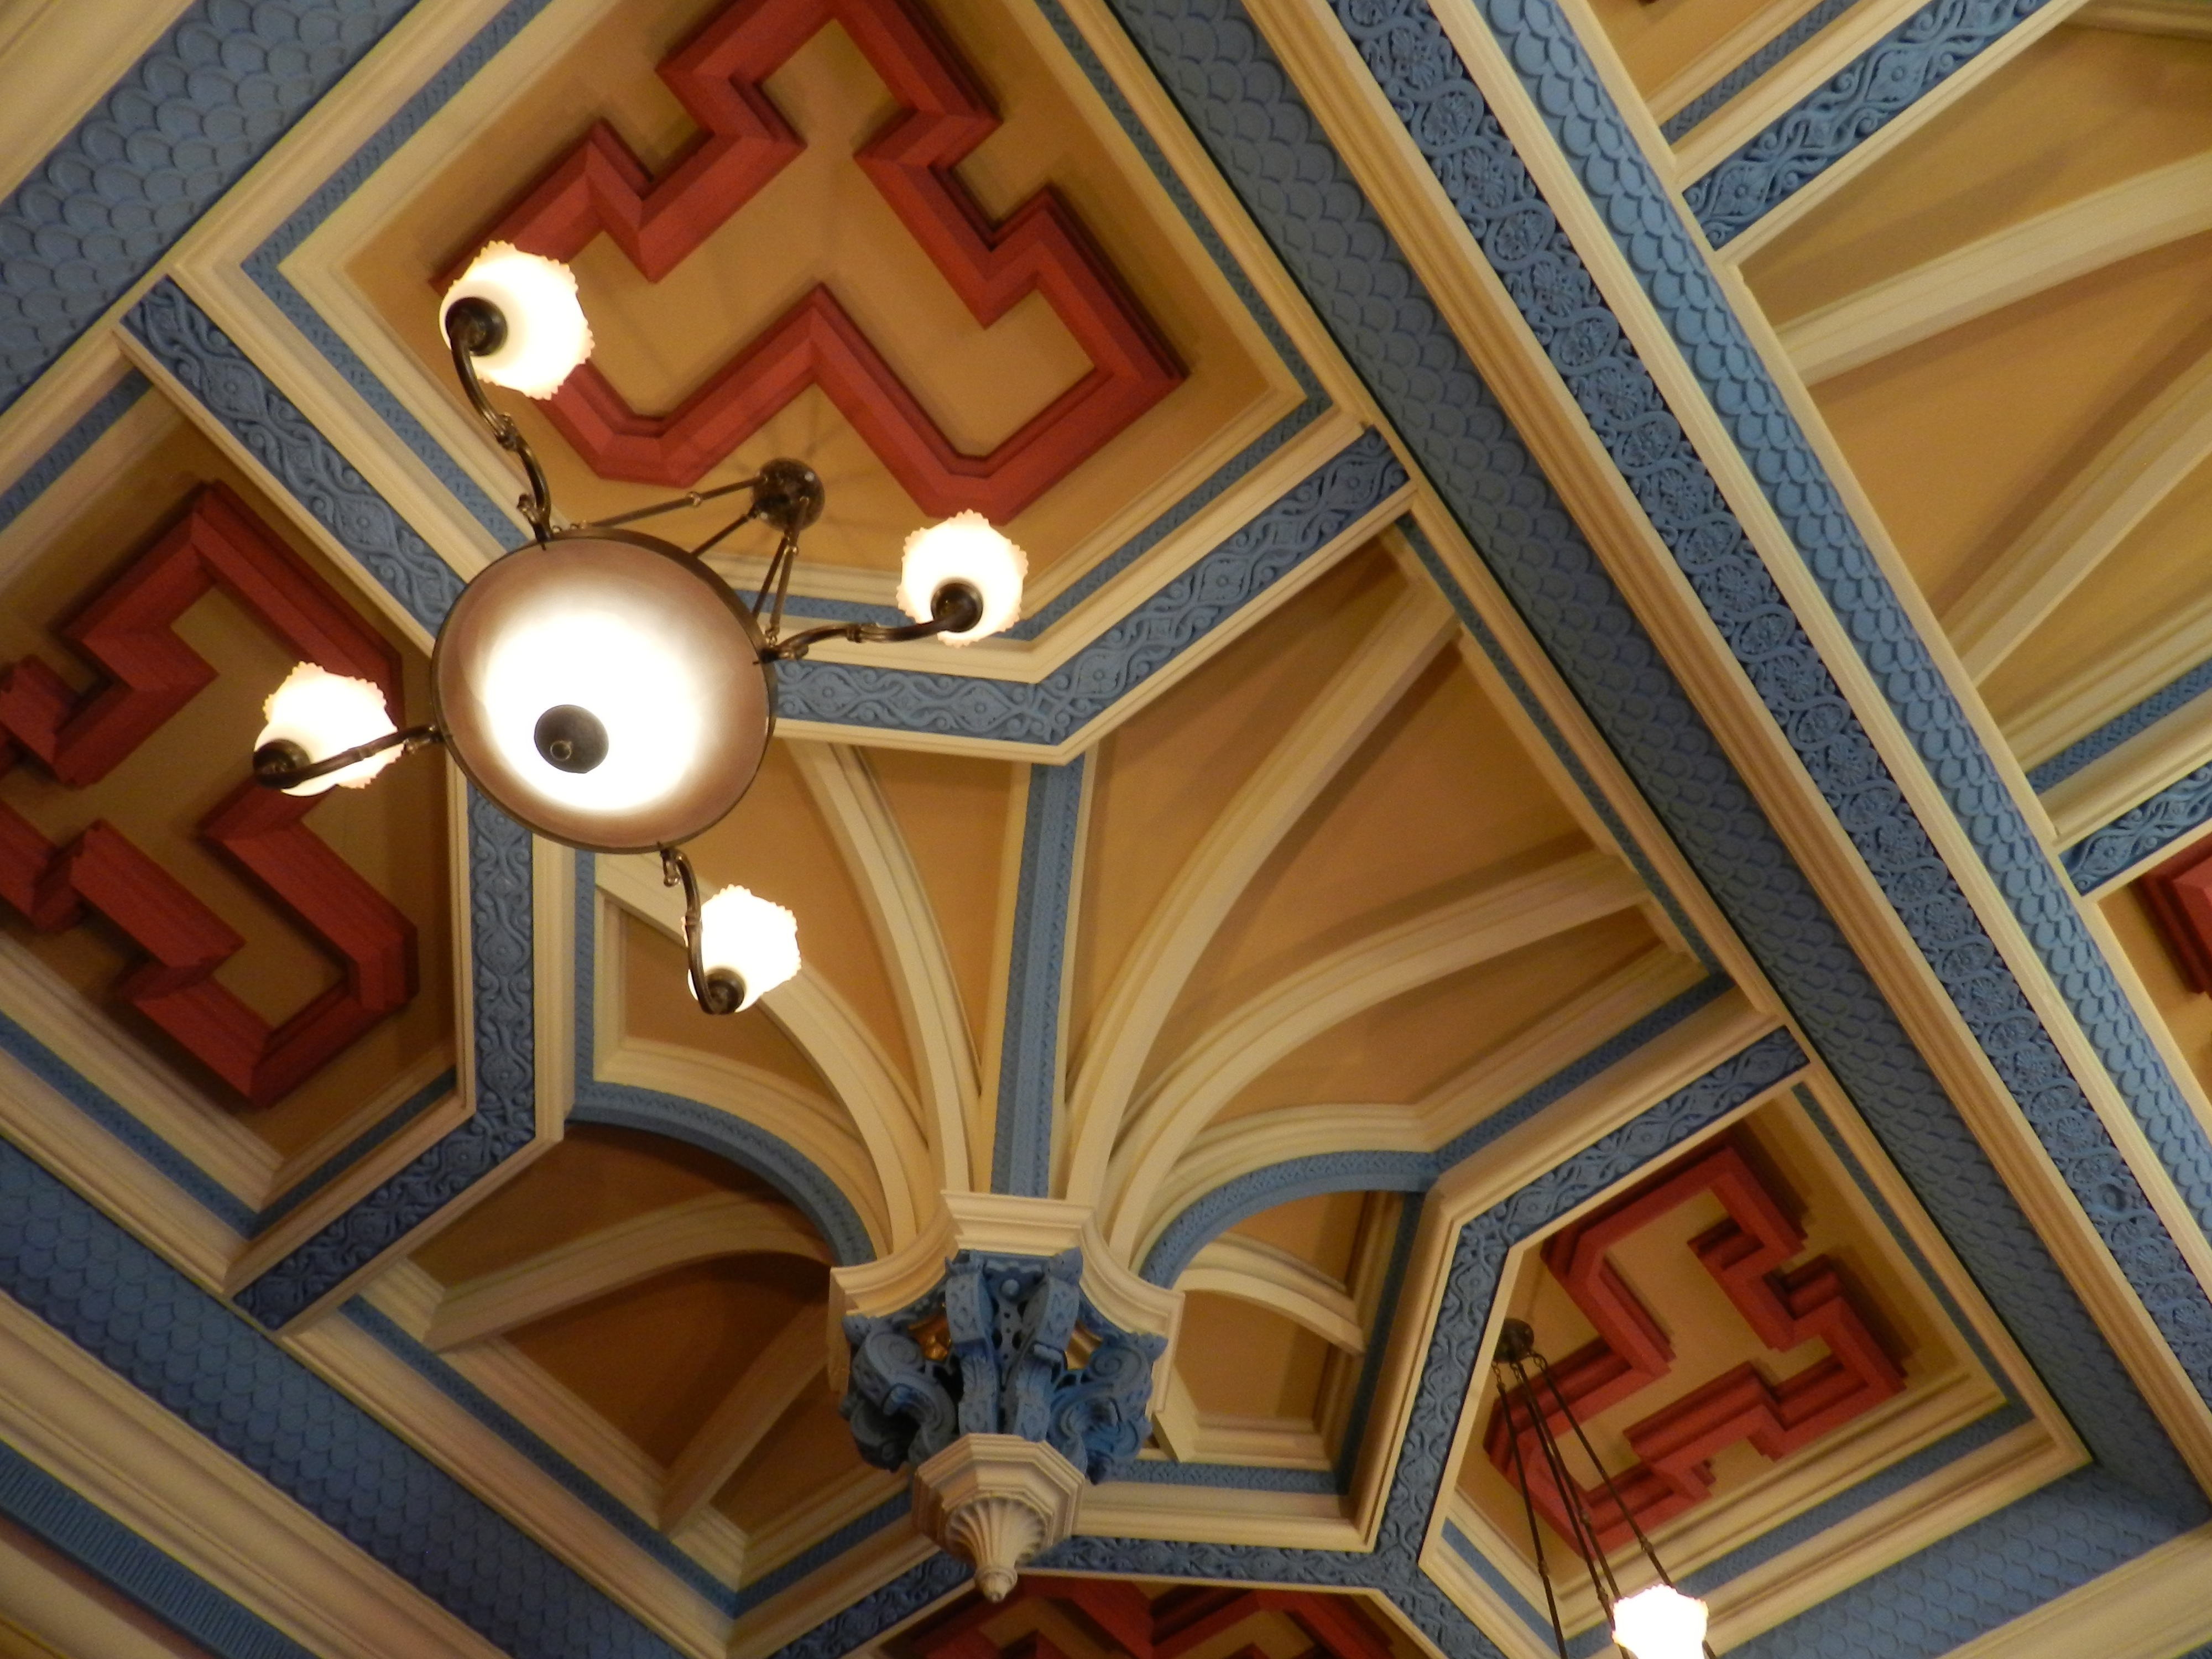
wood, vintage, house, interior, window, ceiling, decoration, facade, lamp, hanging, decor, illuminated, lights, design, ornate, decorative, symmetry, chandelier, molding, flooring, daylighting, ornate ceiling